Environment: real
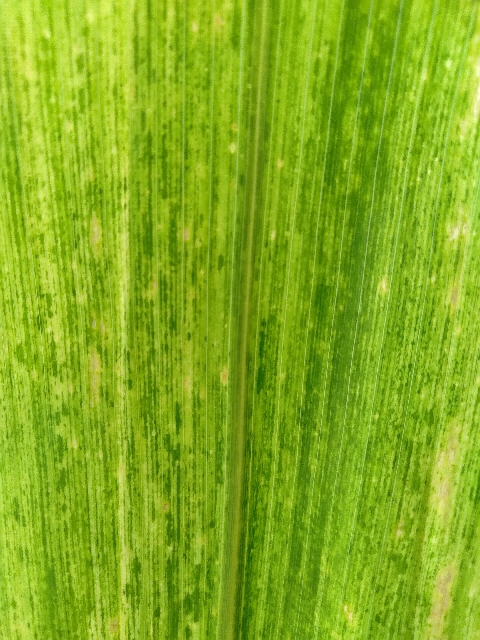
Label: lethal_necrosis